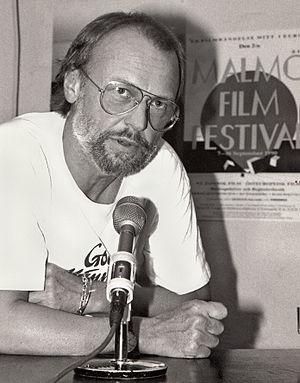
Stefan Jarl est un réalisateur suédois, né à Skara le 18 mars 1941.